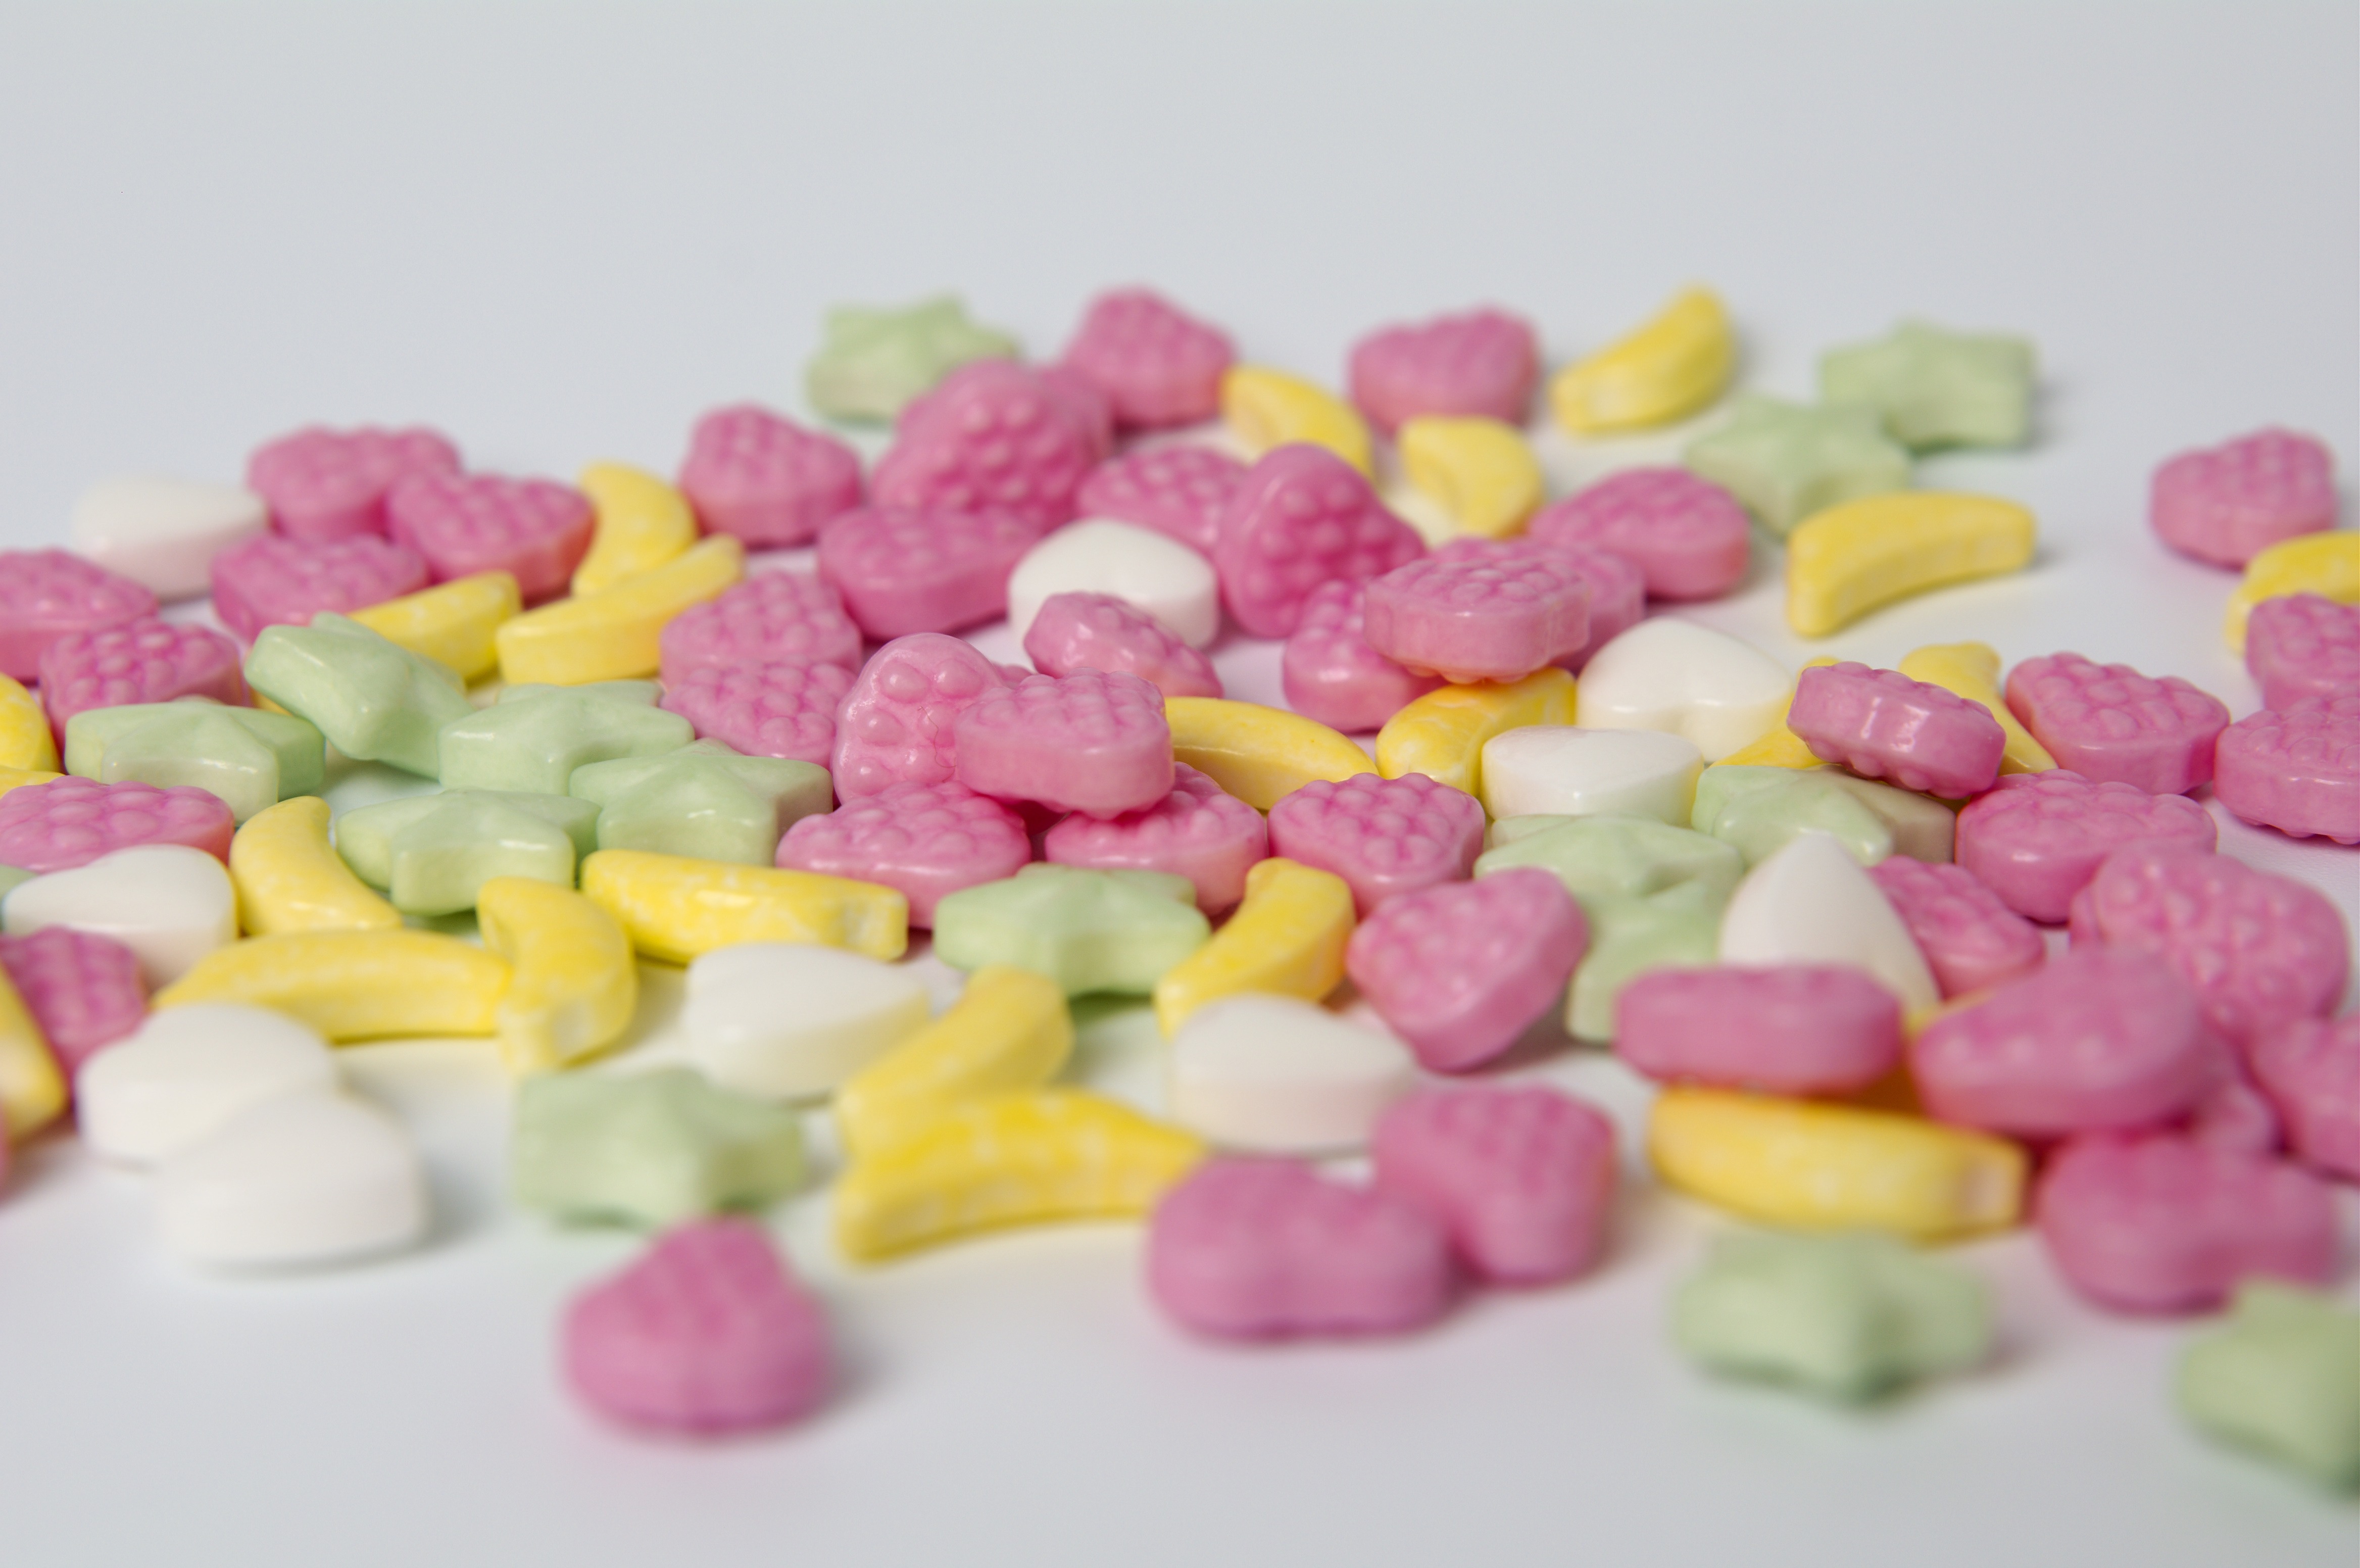
petal, food, color, pink, dessert, sweets, icing, candy, organ, sweetness, sprinkles, confectionery, sweethearts, dragees, taffy, powdered candy, powdery pills, decorations for cakes